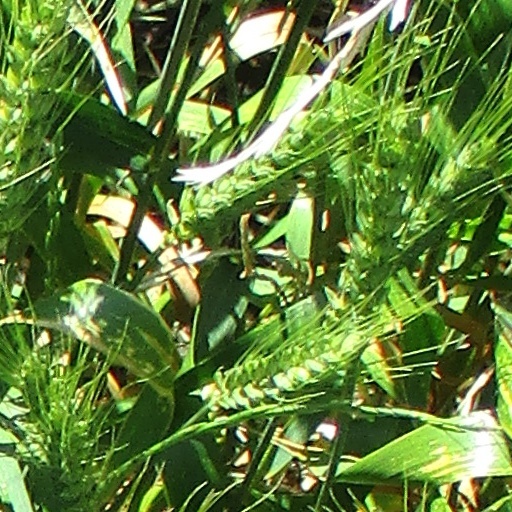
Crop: wheat